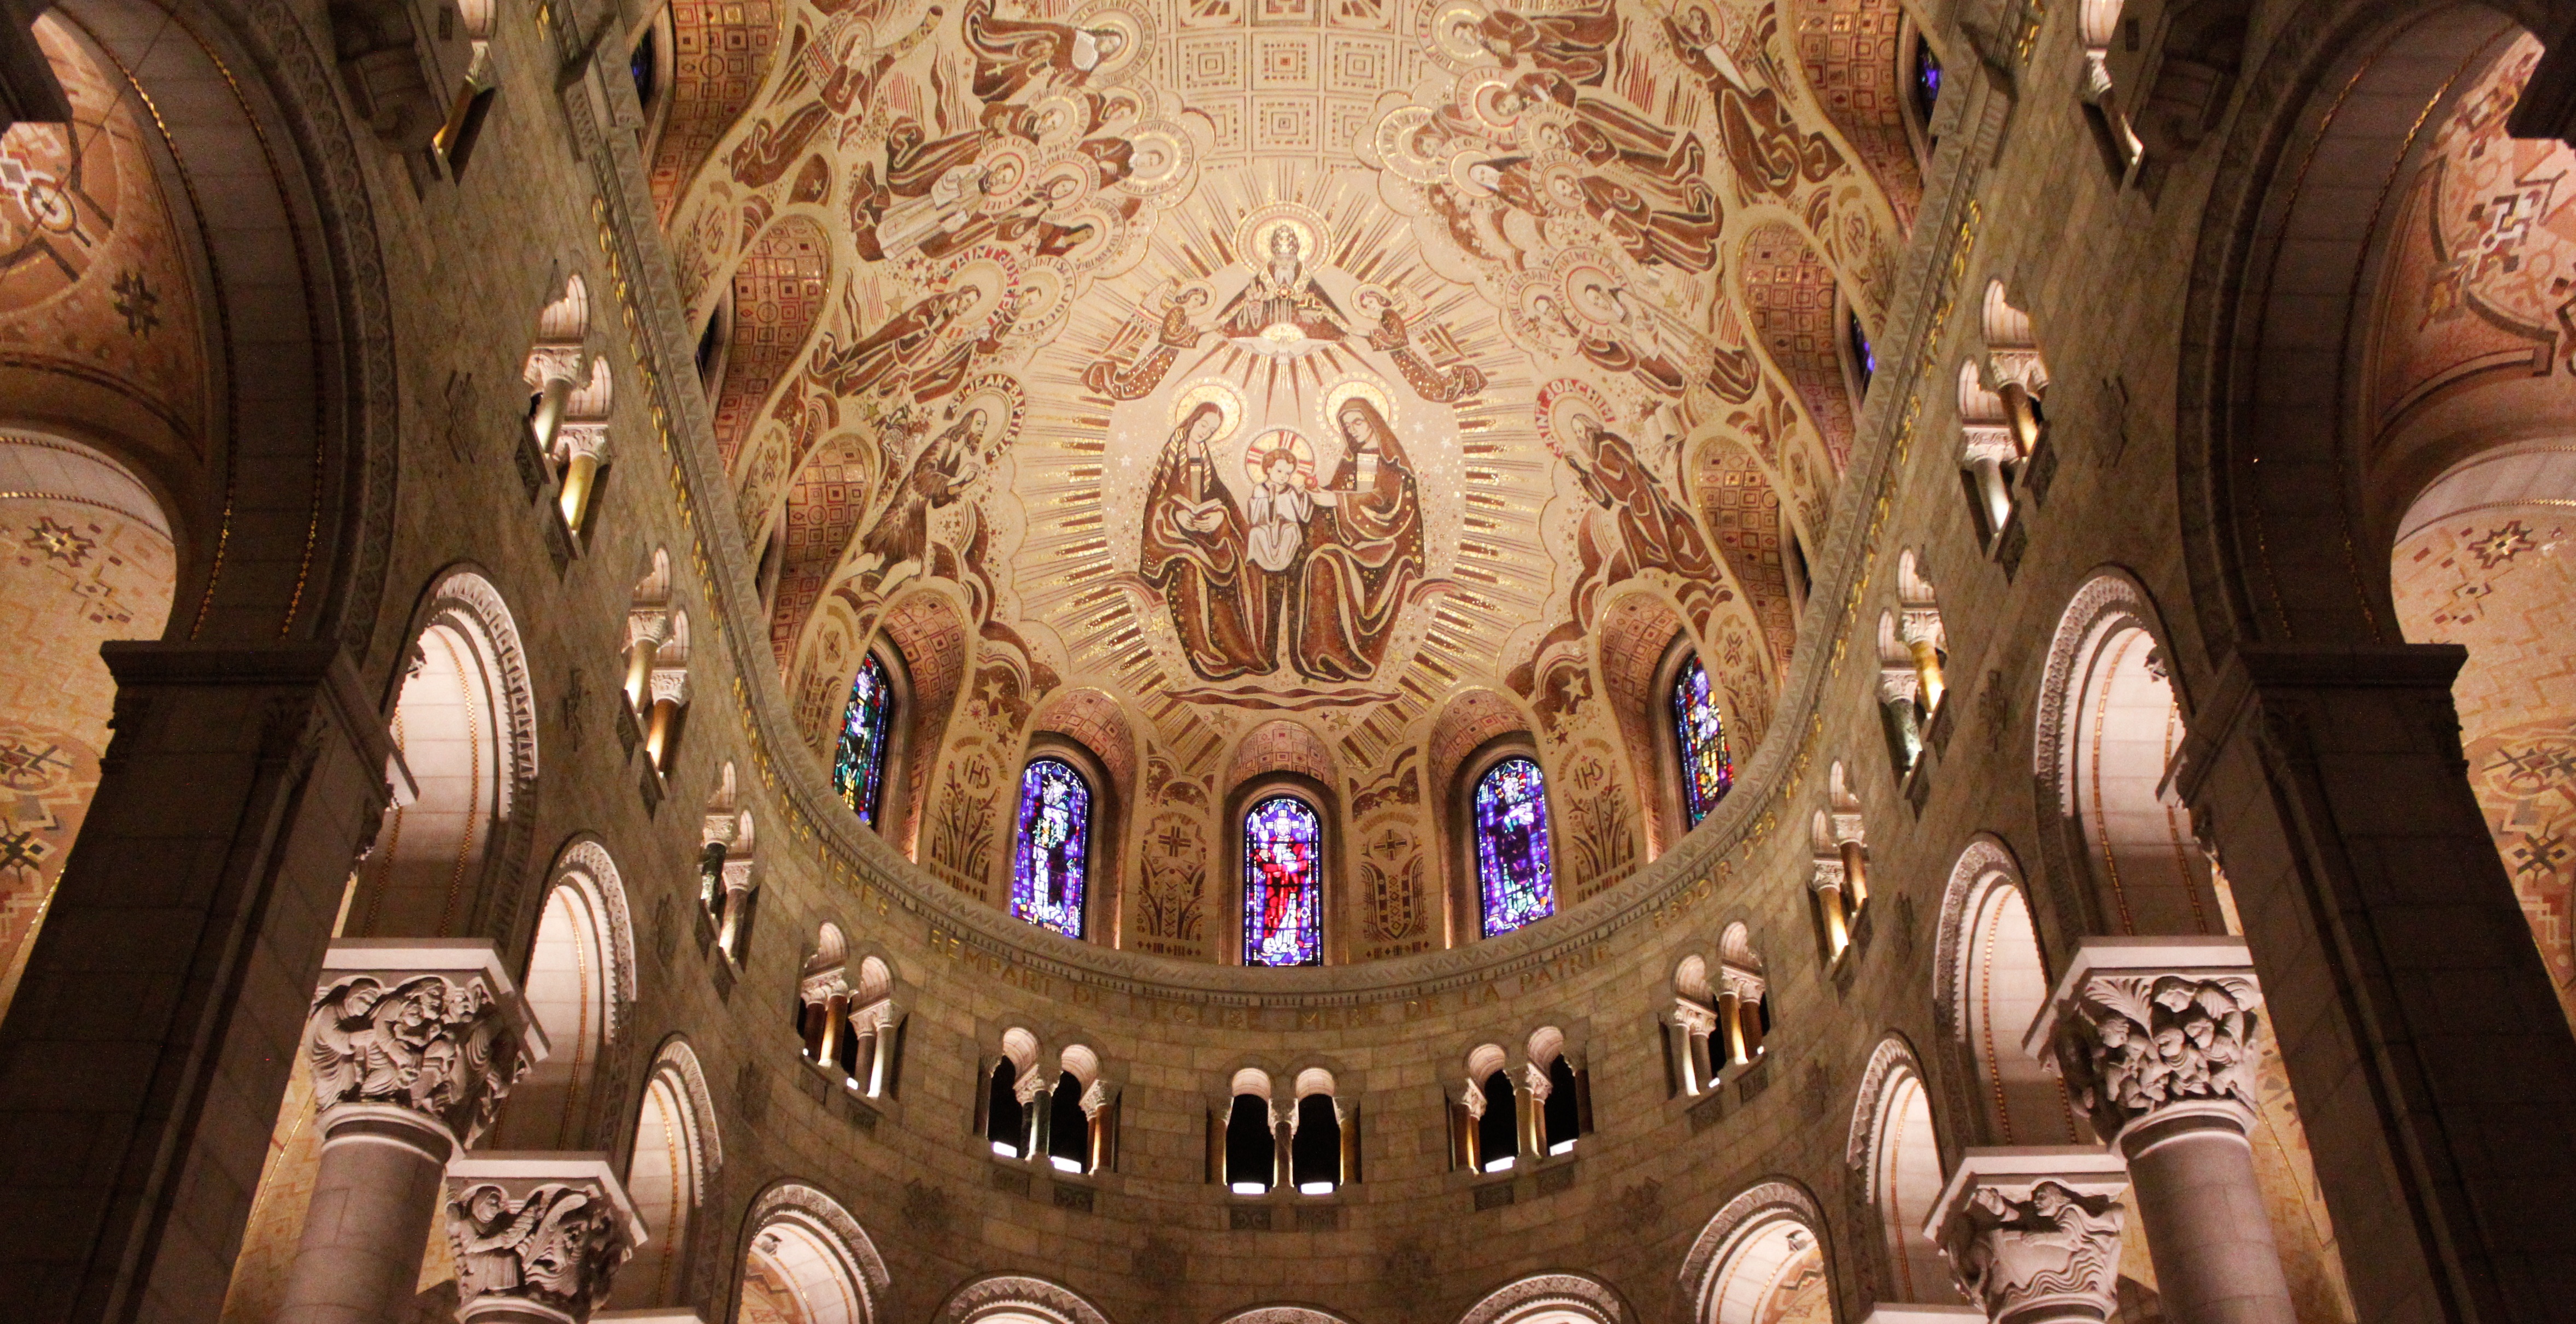
building, church, cathedral, chapel, place of worship, temple, symmetry, basilica, dome, carving, gothic architecture, ancient history, byzantine architecture